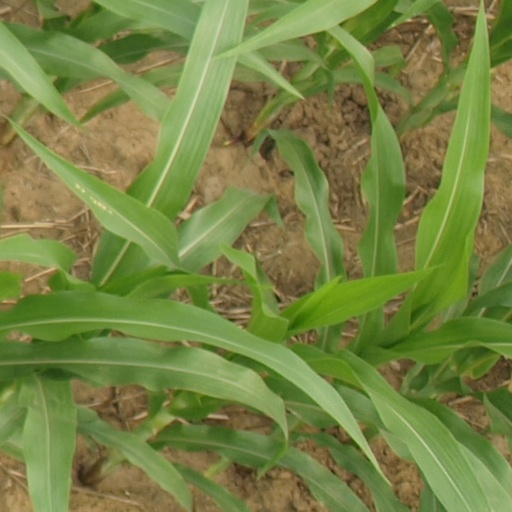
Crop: maize; corn